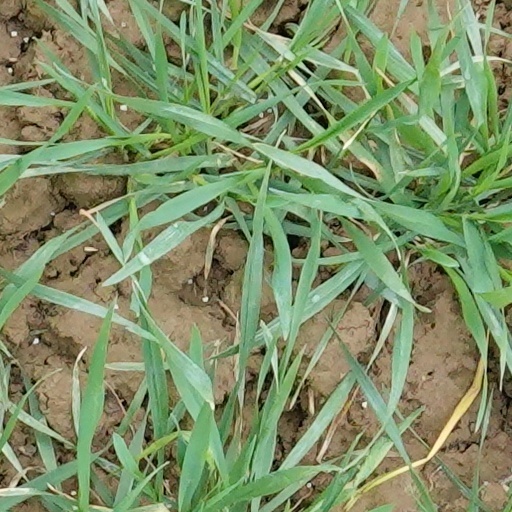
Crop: wheat